Eladia Blázquez

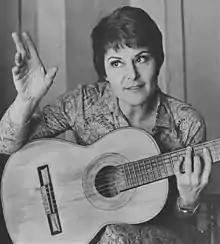
Eladia Blázquez

Eladia Blázquez (February 24, 1931 – August 31, 2005) was an Argentine tango singer and composer. Born in Gerli, Buenos Aires Province, "El corazón al sur" is considered her most popular tango.